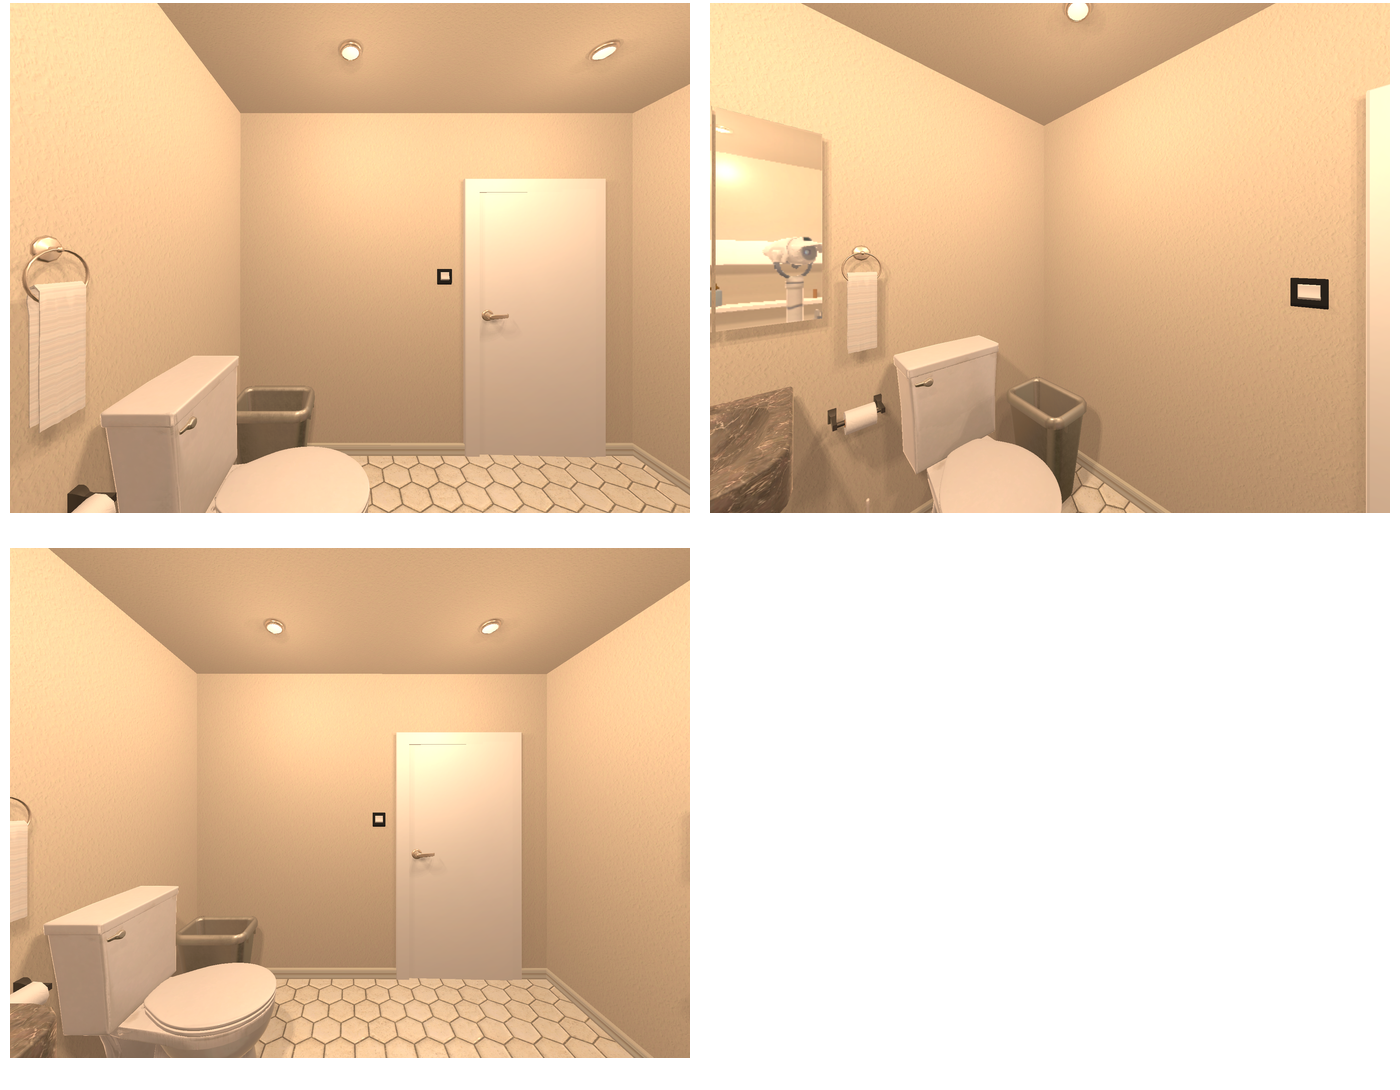Task instruction: Flush the toilet.
Answer: {"task_instruction": "Flush the toilet.", "nodes": ["handle", "toilet"], "edges": [{"functional_relationship": "control", "object1": "handle", "object2": "toilet", "spatial_relations": ["left_of", "higher_than", "behind"], "is_touching": true}], "action_type": "open", "function_type": "special_function"}